Santa Maria delle Grazie, Foce di Amelia

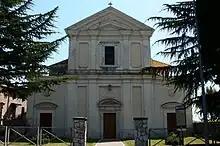
Facade of the church

Santa Maria delle Grazie is a Roman Catholic church located in the hamlet of Foce, near the town of Amelia, in the Province of Terni, region of Umbria, Italy. It presently houses monks from the cistercian congregation of St Bernard.